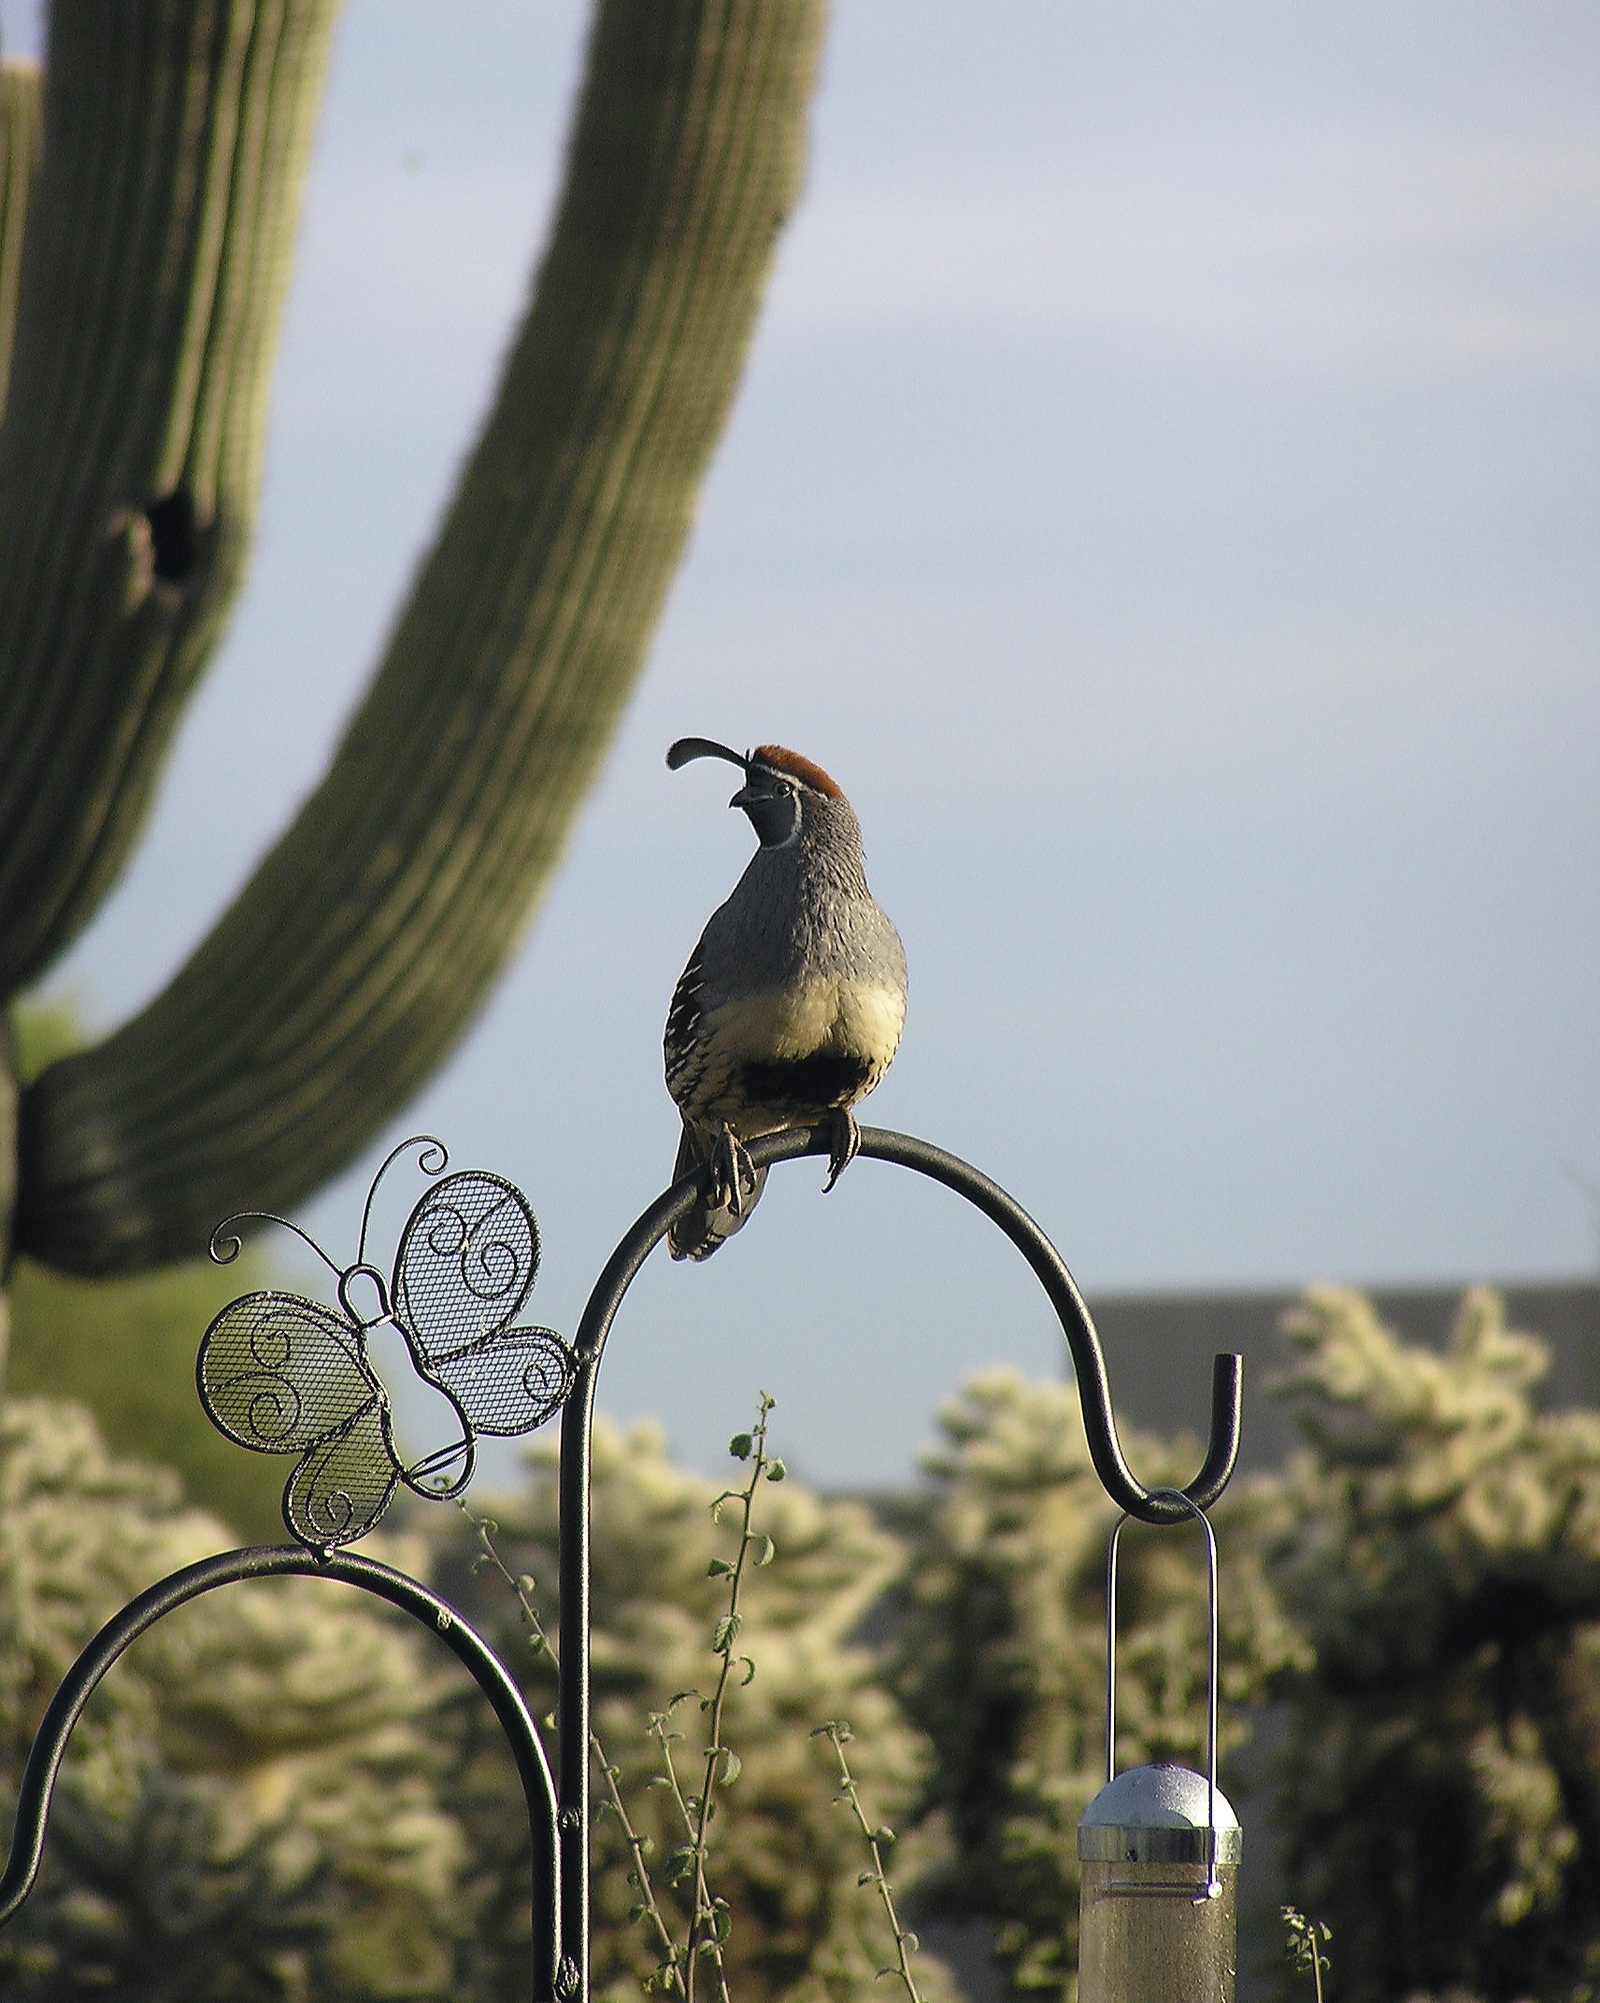
nature, branch, bird, desert, flower, wildlife, beak, fauna, arizona, vertebrate, southwest, tucson, quail, saguaro cactus, old world flycatcher, gambel's quail, male quail, teddy bear cholla, jumping cholla, cylindropuntia bigelovii, perching bird